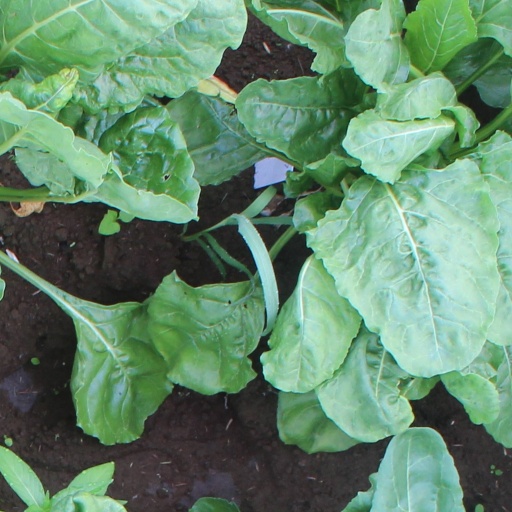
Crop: sugar beet